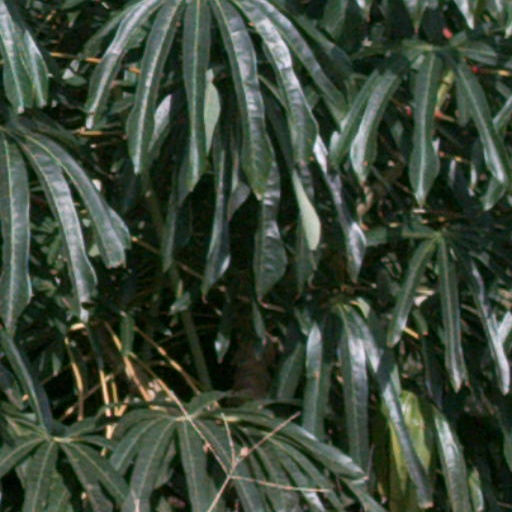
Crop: cassava